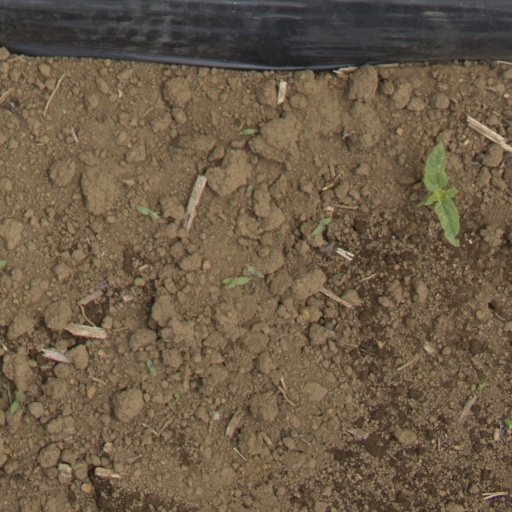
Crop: Jerusalem artichoke